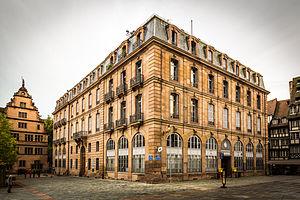
Strasbourg place du Château ancienne école du service de santé militaire de Strasbourg
Le cabinet des estampes et des dessins de Strasbourg est une collection d'arts graphiques faisant partie des Musées de la Ville de Strasbourg.
L’École impériale du Service de santé militaire de Strasbourg est une ancienne école militaire française formant des médecins et des pharmaciens des armées. Créée en 1856, elle est dissoute en 1870. L'école fonctionnait en association avec la faculté de médecine de l'université de Strasbourg, cette dernière assurait la formation des futurs médecins. Elle était située sur les places du Château et de la Cathédrale.
L'École de santé des armées est la seule école militaire française des futurs médecins et pharmaciens destinés à servir au sein du ministère des Armées. Ils sont amenés à exercer dans les établissements propres du service de santé des armées, notamment les centres médicaux des armées, les hôpitaux d'instruction des armées, les centres de recherche au profit de l'Armée de terre, de l'Armée de l'air, de la Marine nationale, de la Gendarmerie nationale et des unités militaires de la Sécurité civile. Elle appartient aux écoles militaires de santé de Lyon-Bron créées le 1er septembre 2018.